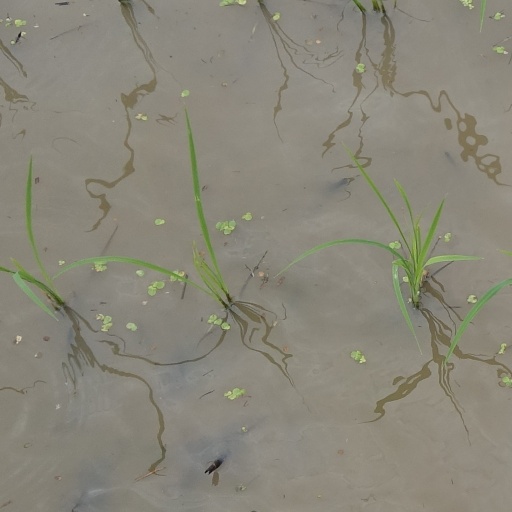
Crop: rice